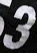
Number: 3